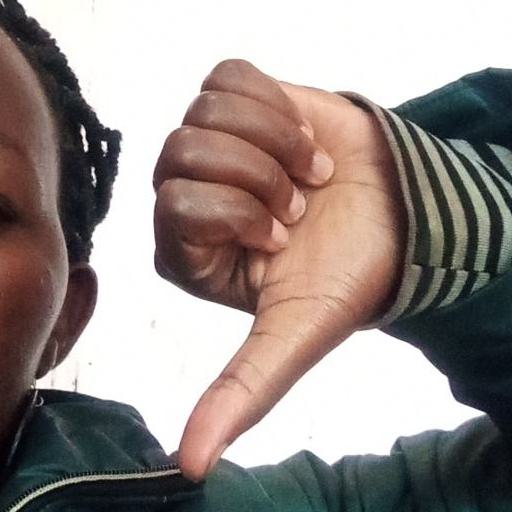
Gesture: dislike